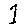
Label: 1